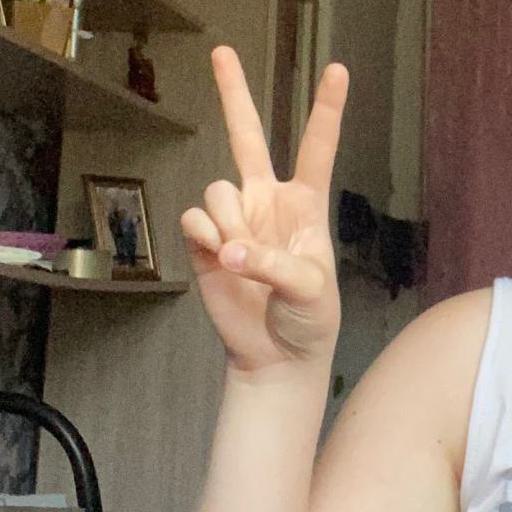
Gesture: peace